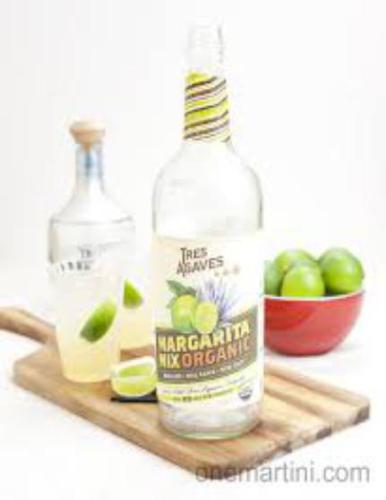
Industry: Food